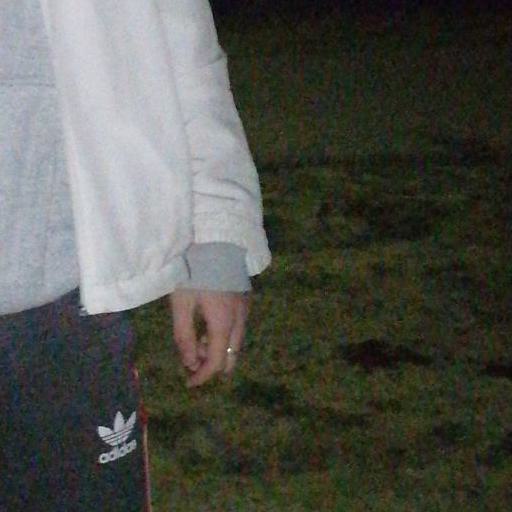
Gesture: no_gesture